Jaccob Slavin

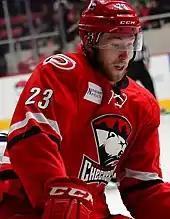
Slavin with the Charlotte Checkers in 2015

Slavin was drafted by the Carolina Hurricanes in the fourth round, 120th overall, of the 2012 NHL entry draft. Despite being drafted, Slavin committed to Colorado College to play for the NCAA Division I Tigers ice hockey team. In his first year, his outstanding play was recognized when he was selected as NCHC Rookie of the Year and named to both the 2013–14 NCHC All-Rookie Team and the 2013–14 NCHC All-Conference Second Team.